The Arm of the Law

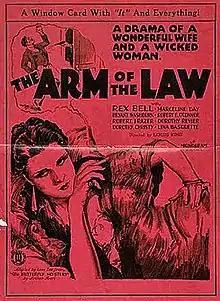

The Arm of the Law is a 1932 American pre-Code crime film directed by Louis King and starring Rex Bell, Marceline Day and Lina Basquette. It was distributed by Monogram Pictures.